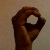
The image shows a hand gesture representing the letter 'O' in Indian Sign Language.